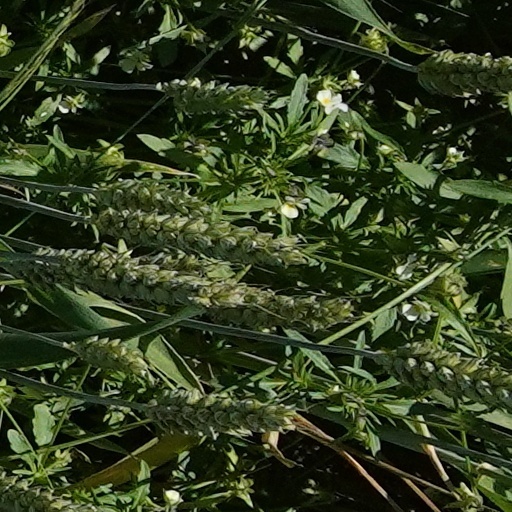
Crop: wheat